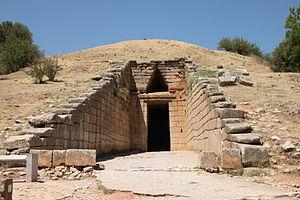
Dans la mythologie grecque, Laomédon, fils d'Ilos et d'Eurydice, est le second roi mythique de Troie, au XIVᵉ siècle av. J.-C. ou au XIIIᵉ siècle av. J.-C. Il est notamment le père de Priam, roi de Troie au cours de la guerre contre les Grecs, et d'Hésione qu'il fait enchaîner à un rocher, la sacrifiant au monstre marin Céto, envoyé de la colère de Poséidon. Elle est sauvée grâce à l'intervention d'Héraclès. Il fait bâtir le mur qui protège sa ville par les dieux Apollon et Poséidon. Refusant de les rétribuer, il attire leur courroux sur lui et ses sujets. Son histoire met souvent en avant sa mauvaise foi et ses parjures à l'encontre des dieux et d'Héraclès. Sa légende préfigure la guerre de Troie.